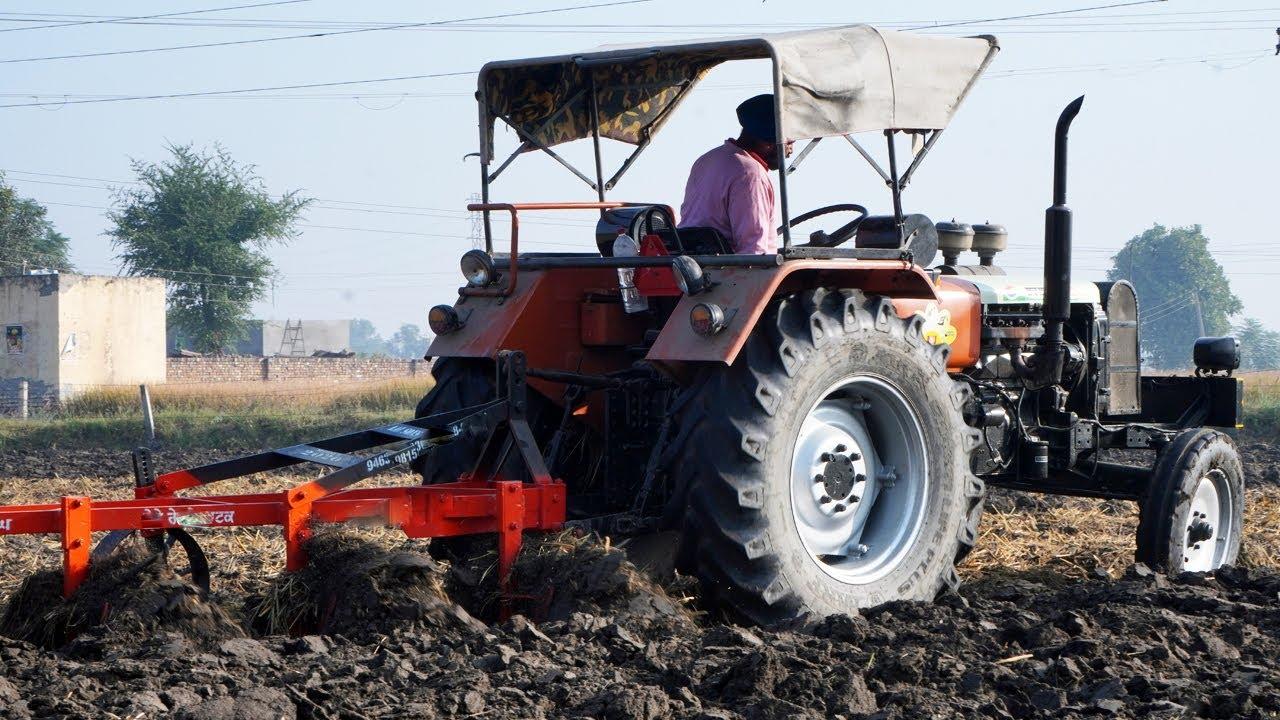
Chombo cha moto aina ya trekta kilichofungwa mashine maalumu yenye rangi mchanganyiko nyekundu pamoja na nyeusi katika eneo lenye udongo wenye rangi nyeusi wenye kuashiria rutuba, ikiashiria kwa ni mashine iliyopo katika eneo la shamba na hutumika kwa ajili ya shughuli za kilimo.